William M. Davis House

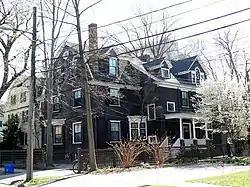

The William Morris Davis House is a National Historic Landmark on 17 Francis Avenue in Cambridge, Massachusetts. An architecturally undistinguished Queen Anne-era house, probably built in the 1890s, it is notable as the home of William Morris Davis between 1898 and 1916. Davis (1850-1934) was a professor of geology at Harvard University, and an influential figure in the development of meteorology and geomorphology as scientific disciplines. His textbook "Elementary Meteorology" was a standard of that field for many years. The house was declared a National Historic Landmark in 1976.